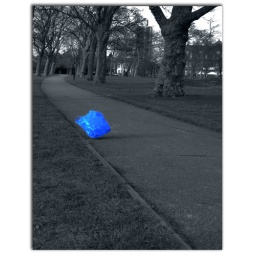
blue bag blowin in the wind